Fiber photometry

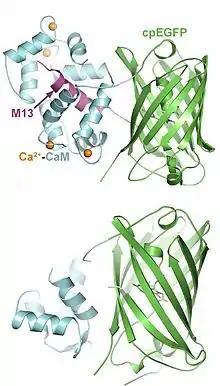
Structure of GCaMP, a genetically encoded calcium indicator commonly used in calcium imaging methods, such as fiber photometry, one- and two-photon microscopy.

Optimal expression of genetically encoded calcium indicators (GECIs) can be accomplished in two ways: adeno-associated viral vectors and transgenic rodent lines. Viral injection requires GECI infusion into the brain region of interest. This virus can be targeted to infect unique cell-types through the use of cell-specific promoters like CaMKII and GFAP to target excitatory neurons and astrocytes, respectively. This allows for neural activity to be recorded from a genetically defined subpopulation of neurons or glial cells through an implanted optical fiber. Viral expression requires titration of dilutions to obtain optimal expression in the brain, which may be necessary instead of using transgenic rodent lines for certain experiments. Expression of GECIs can also be accomplished through the use of transgenic lines that allow for ubiquitous expression throughout the entire brain. Depending on the strain of mouse or rat, the expression can vary across brain regions, posing potential challenges during recording.